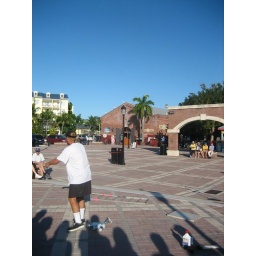
he also lives under a van down by the river